Steam locomotives of British Railways

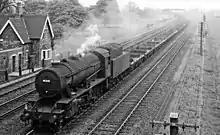
553 ex-WD Austerity 2-8-0s were acquired from the War Department. 90035 was one of them.

The steam locomotives of British Railways were used by British Railways over the period 1948–1968. The vast majority of these were inherited from its four constituent companies, the "Big Four".